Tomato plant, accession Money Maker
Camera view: vertical (180 deg); turntable rotation: 300 degrees
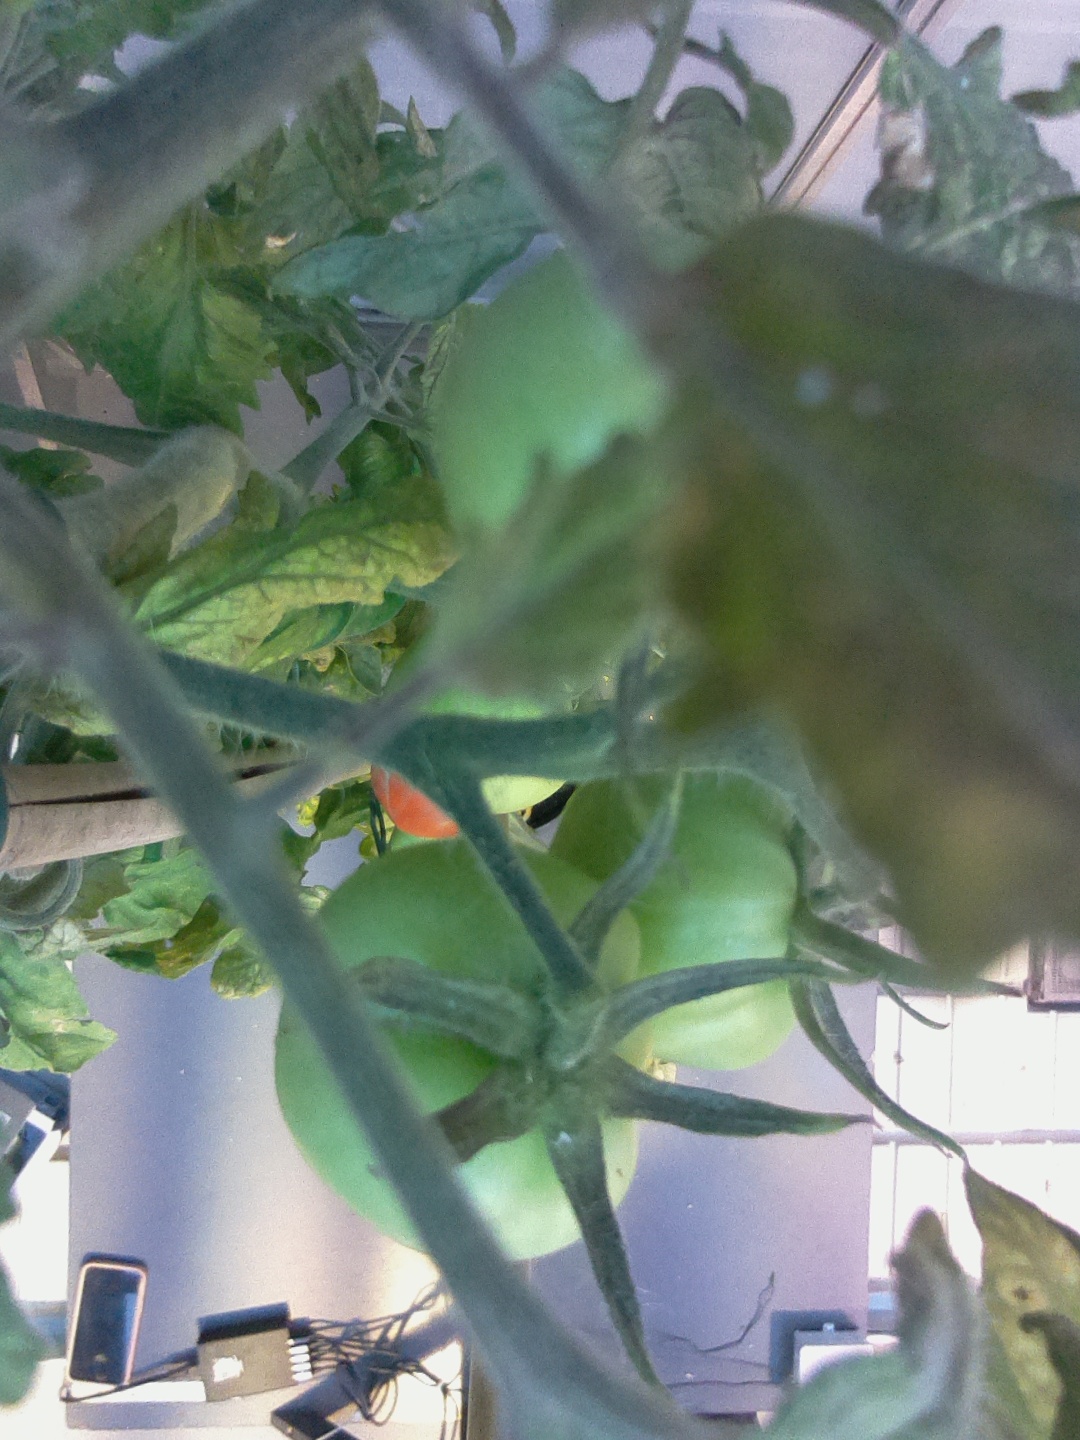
BBCH growth stage 81: 10%-20% of fruits show typical fully ripe color